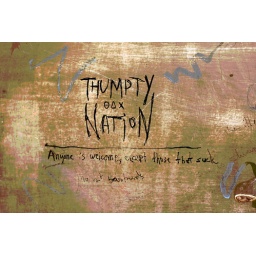
scratchings on a desk in the uris library stacks